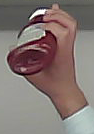
Product: heinz_ketchup